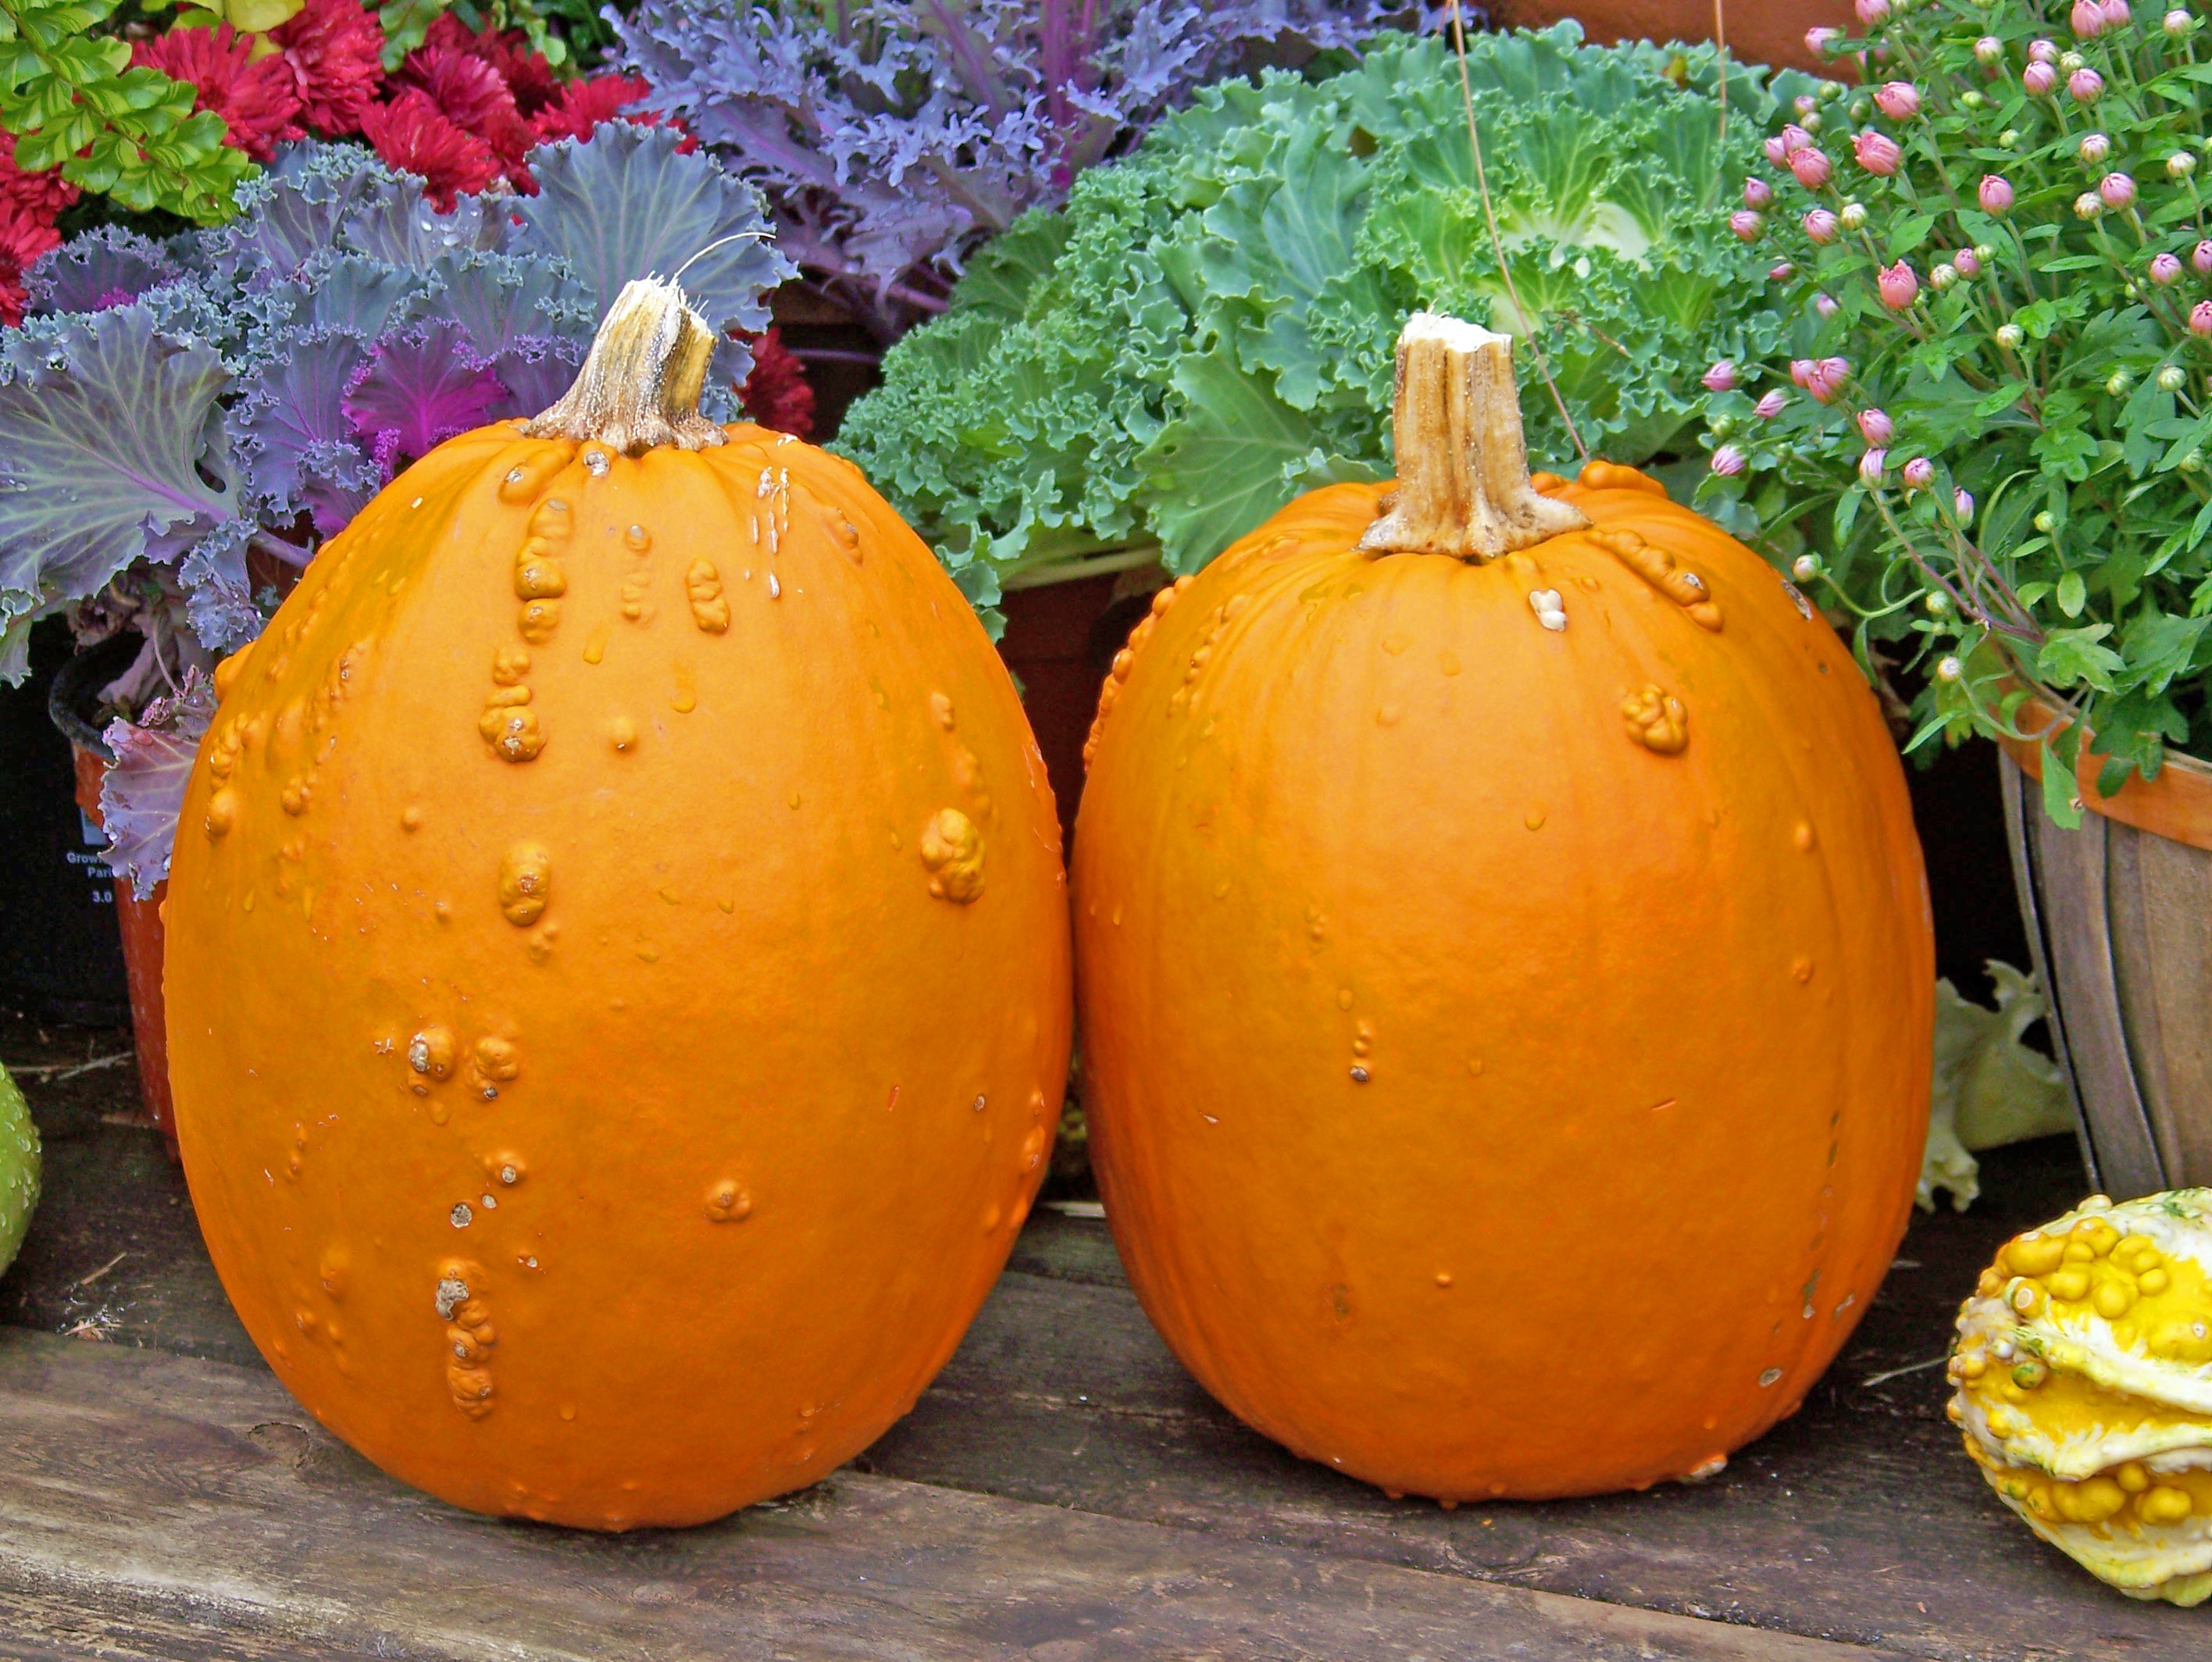
plant, fall, food, produce, autumn, pumpkin, halloween, life, gourd, flowers, still, calabaza, carving, pumpkins, cucurbita, winter squash